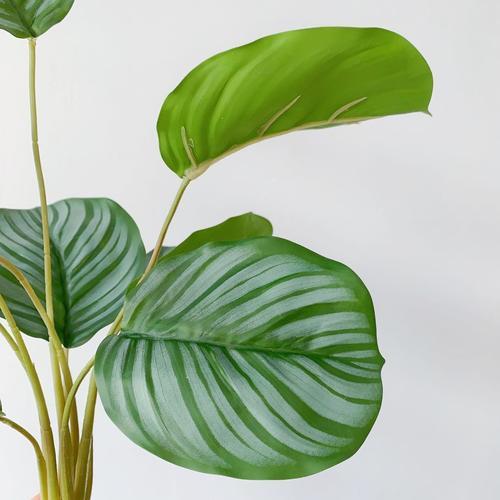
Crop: apple
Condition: healthy